Walter Hayes

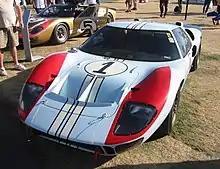
The Ford GT40, an early input to Ford's PR from Hayes

One of the first crises Hayes had to deal with was the fallout of Ferrari's rejection of the proposed Ford takeover. Hayes became part of the team that supported Henry Ford II's thoughts that Ford should take on Ferrari directly in their own home market of racing. Hayes initiated discussion with Cooper which didn't come to fruition; but agreements with Lotus resulted in a successful Indianapolis 500 program, and with Lola to design, engineer and produce the prototypes of the all conquering Ford GT40.